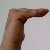
The image shows a hand gesture representing a space in Indian Sign Language.